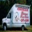
Label: truck